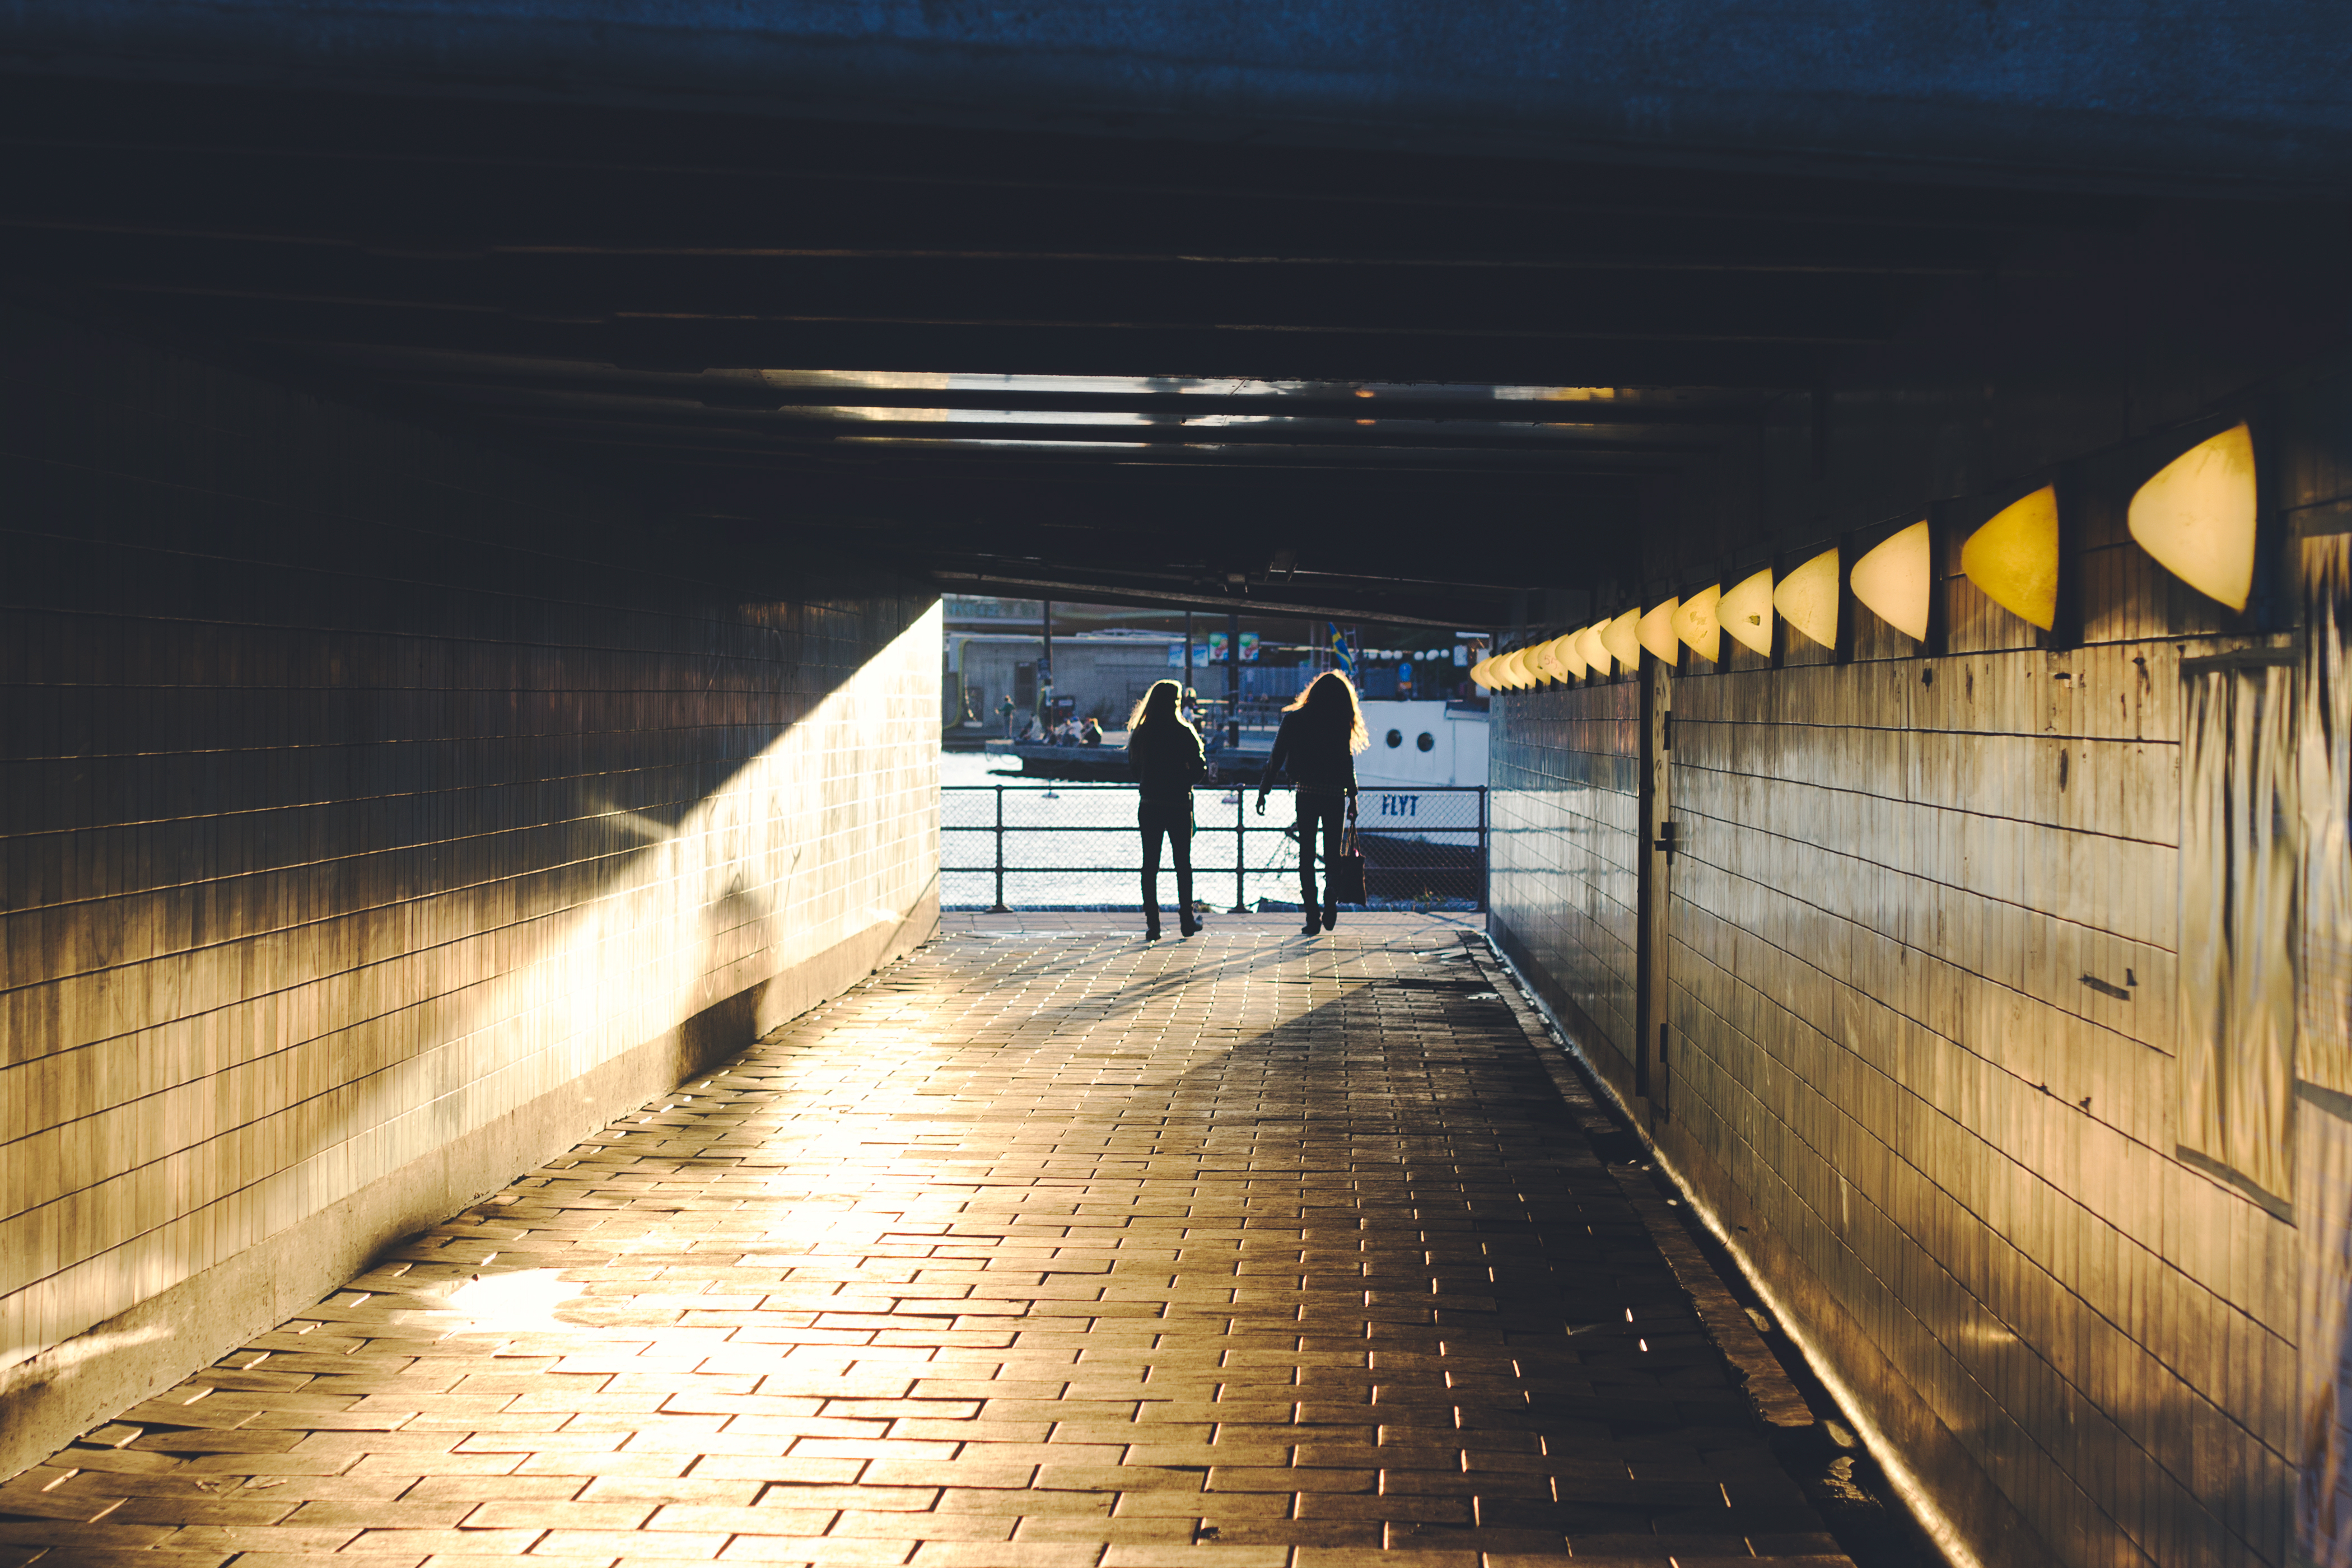
walking, light, people, bridge, night, sunlight, morning, tunnel, subway, transport, evening, reflection, golden hour, infrastructure, underpass